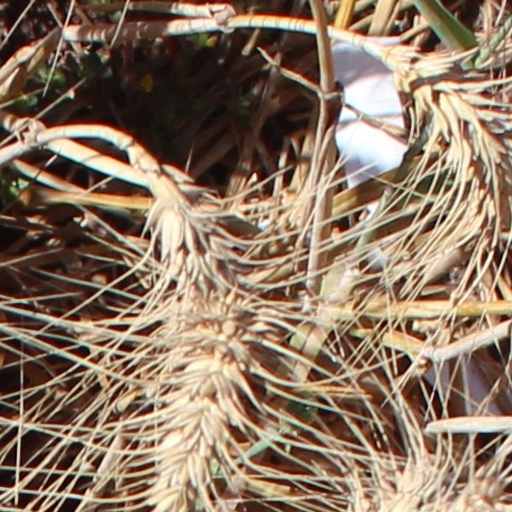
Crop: wheat